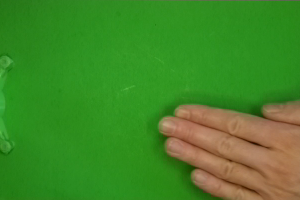
Label: paper